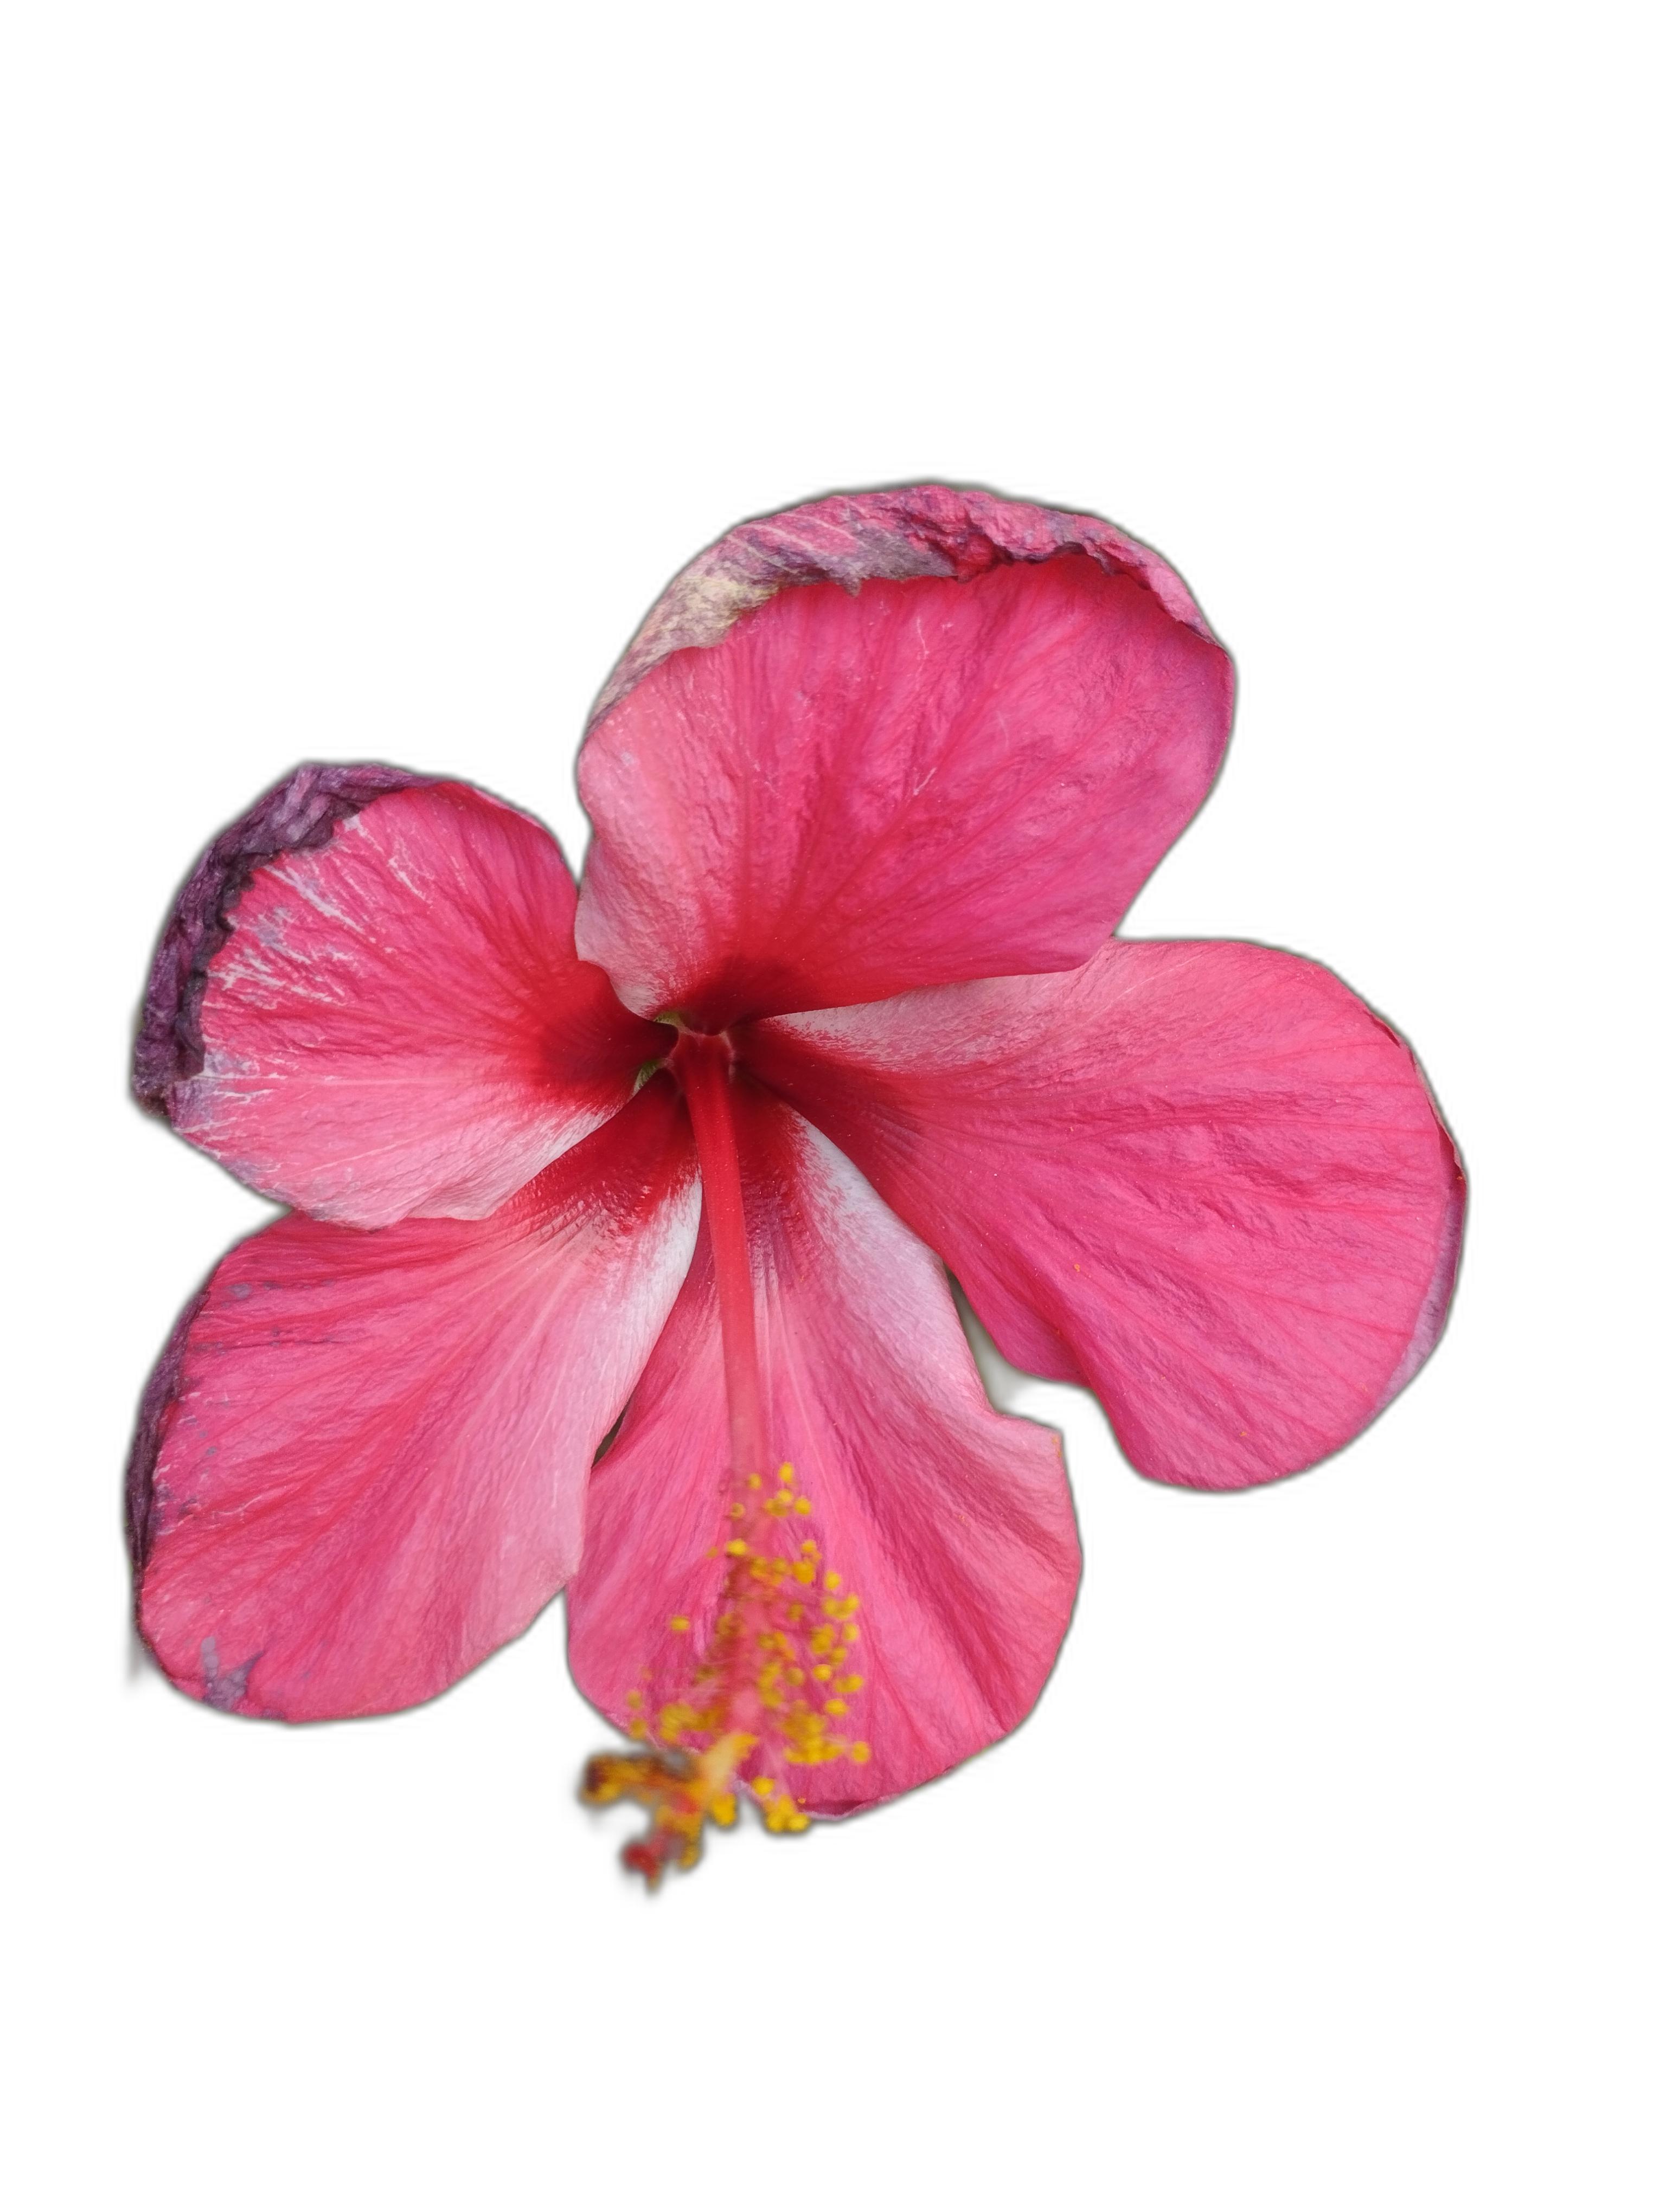
Label: Hibiscus